TechEdSat

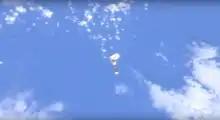
TechEdSat-6, seen here just after being deployed from the International Space Station, was a CubeSat mission that tested technologies intended to make it easier to return science materials to Earth from space.

TechEdSat-7 was a 2U CubeSat that was intended to test a High Packing Density Exo-Brake. It was launched on the first successful flight of Virgin Orbit's LauncherOne launch vehicle on 17 January 2021 as part of NASA's ELaNa program. It flew with a CubeSat Identity Tag (CUBIT), a Radio Frequency Identification (RFID) tag developed by DARPA and SRI International to assist in future identification of satellites. The satellite decayed from orbit on 4 May 2022.